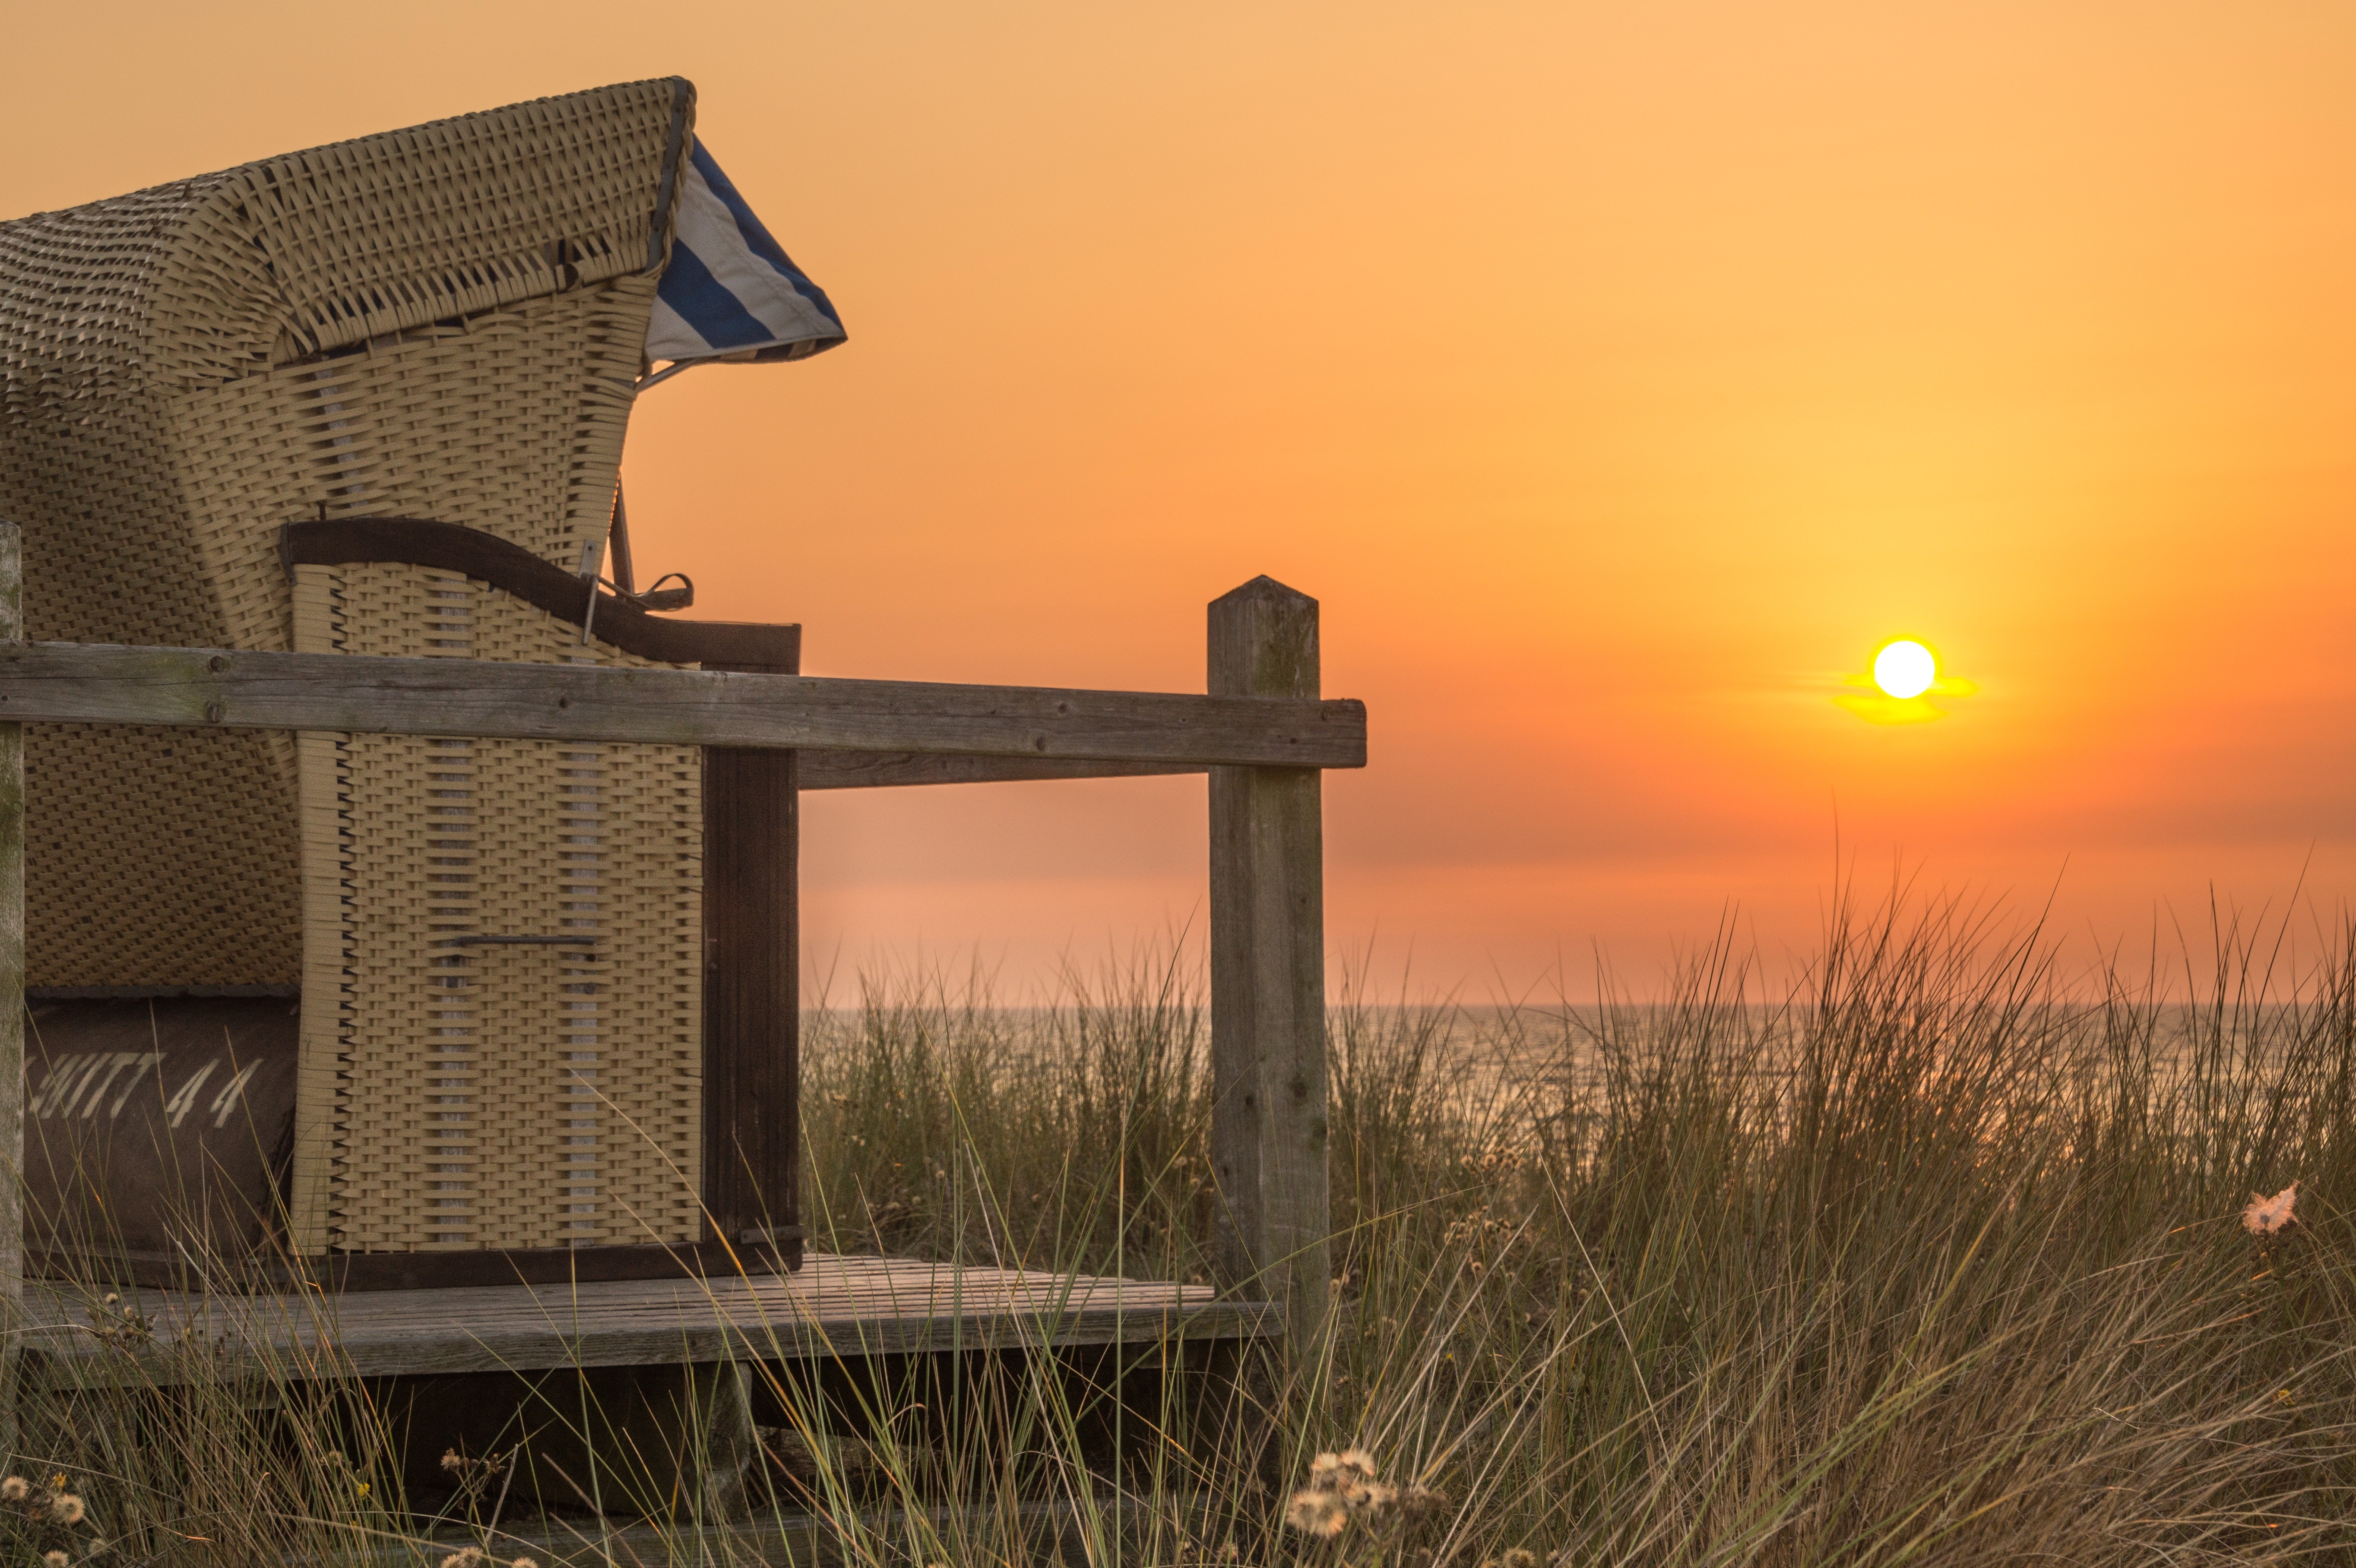
sky, morning, sunrise, atmospheric phenomenon, sunset, grass, sunlight, grass family, sun, tree, prairie, house, atmosphere, rural area, evening, cloud, horizon, plant, dawn, field, grassland, wood, sea, fence, coast